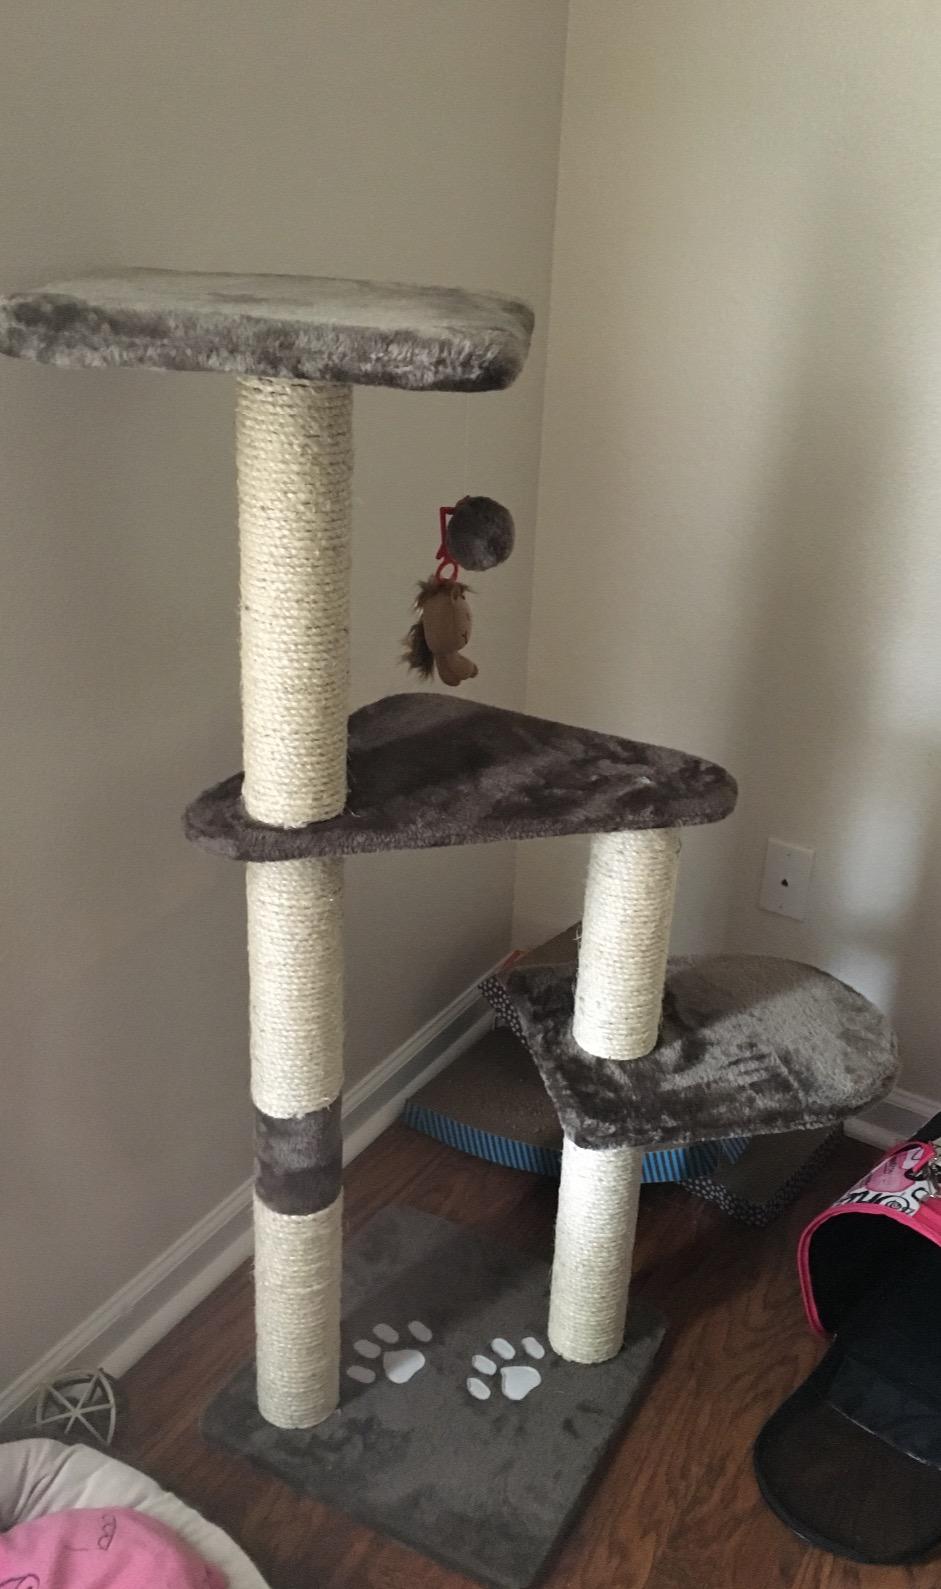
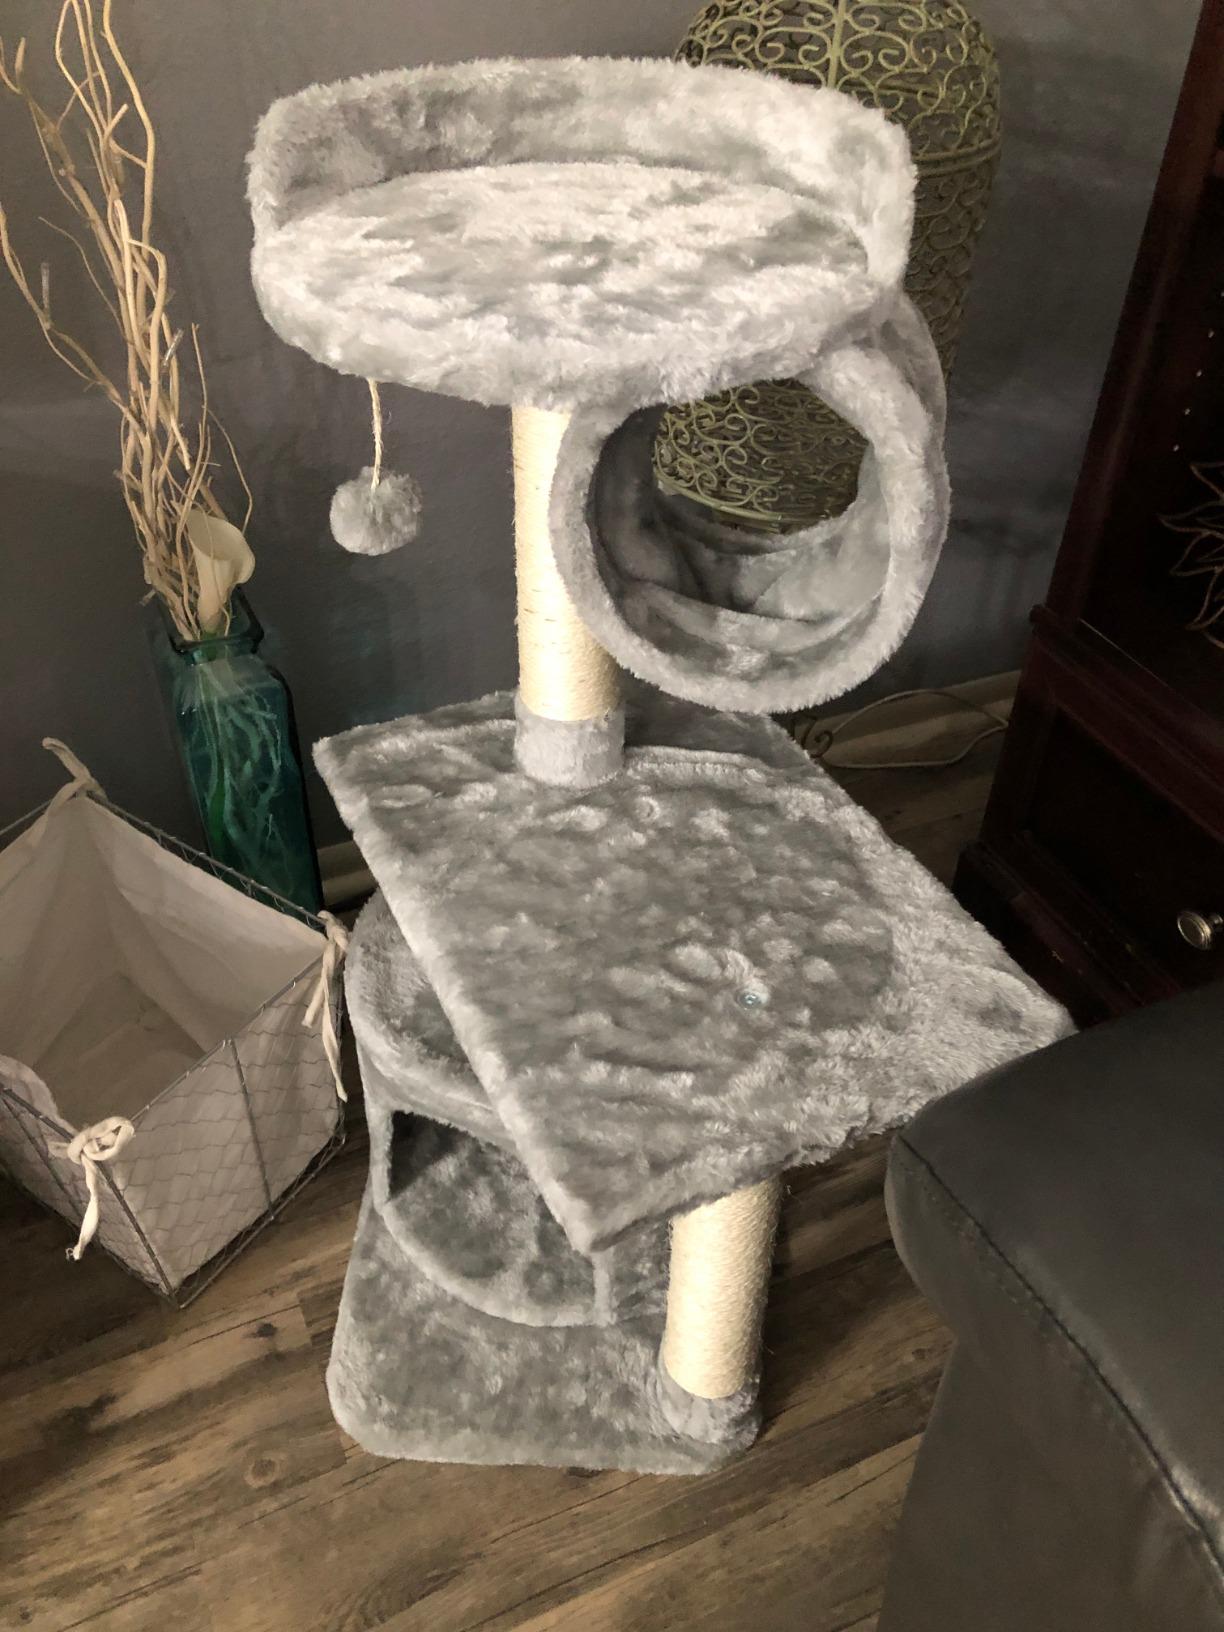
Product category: items_cat tree
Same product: no